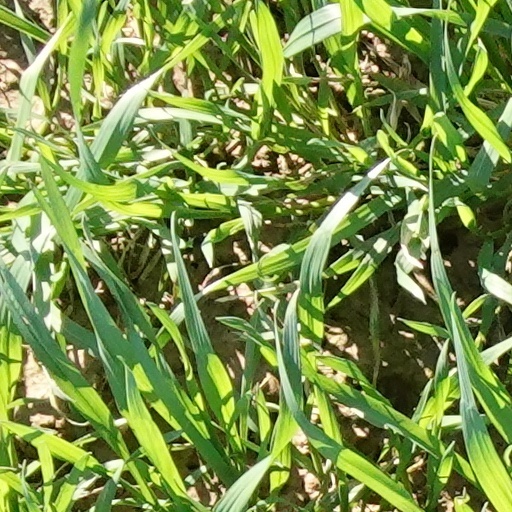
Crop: wheat